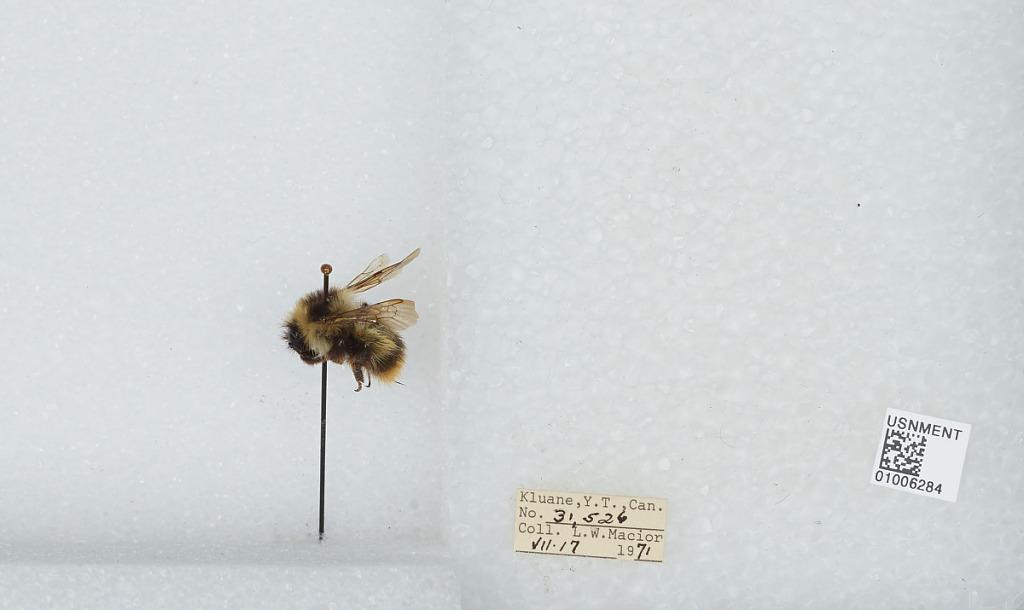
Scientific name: Bombus (Pyrobombus) frigidus Smith
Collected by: L. Macior
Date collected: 1971-7-17
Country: Canada
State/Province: Yukon Territory
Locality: Kluane
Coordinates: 60.75, -139.5